Buddhāvataṃsaka Sūtra

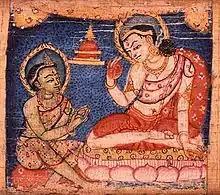
Sudhana learning from one of the fifty-two teachers along his journey toward enlightenment. Sanskrit manuscript, 11-12th century.

The sutra, among the longest Buddhist sutras, is a compilation of disparate texts on various topics such as the Bodhisattva path, the interpenetration of phenomena (dharmas), the omnipresence of Buddhahood, the miraculous powers of the Buddhas and bodhisattvas, the visionary powers of meditation, and the equality of things in emptiness.